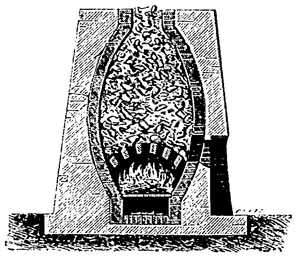
Détail (Figure 67) de la page 116 des Leçons élémentaires de chimie (1897), de Bussard et Dubois - Four à plâtre
Le gypse, dénommé aussi gypsite, ou pierre à plâtre, est une roche tendre saline ou une évaporite commune, voire abondante, entièrement cristallisée, composée principalement du minéral gypse, un sulfate doublement hydraté de calcium, décrite par la formule CaSO₄ · 2 H₂O et qui constitue le premier fin dépôt dans les marais salants. Elle possède un domaine de stabilité assez étendu, mais en général dans des conditions haute température et de migration aisée d'eau, cède sa place à l'anhydrite, plus dense et plus dure. Sa texture cristalline est en général moyenne à fine, elle peut être granulaire à fibreuse.